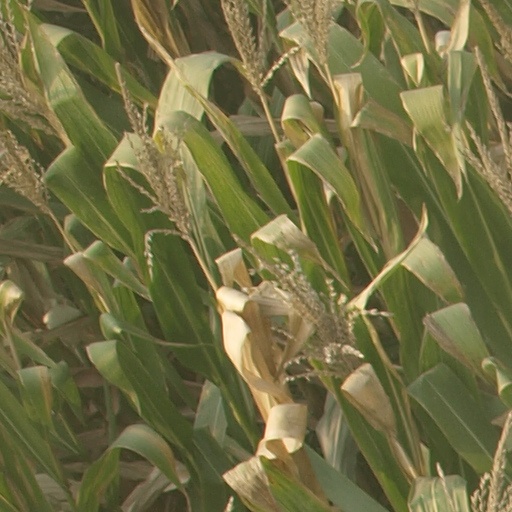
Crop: maize; corn